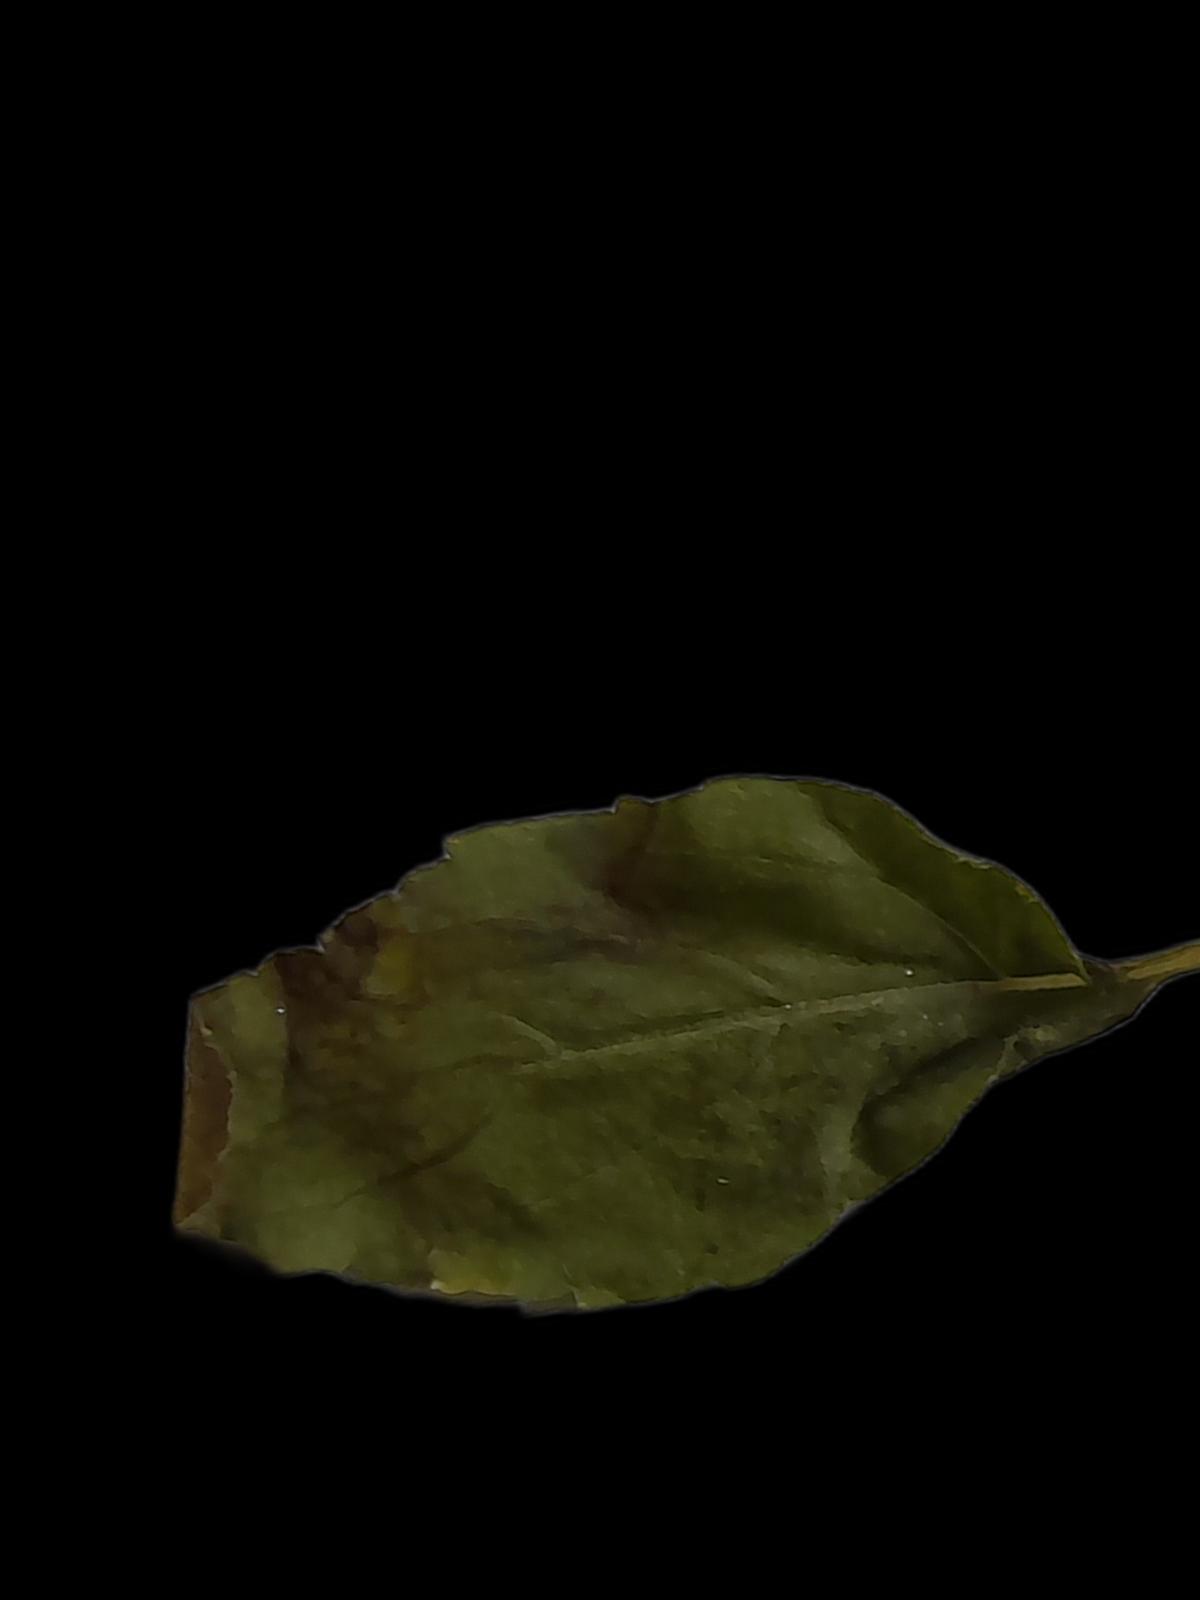
Plant: Tulsi